Describe the emotion expressed in this image:  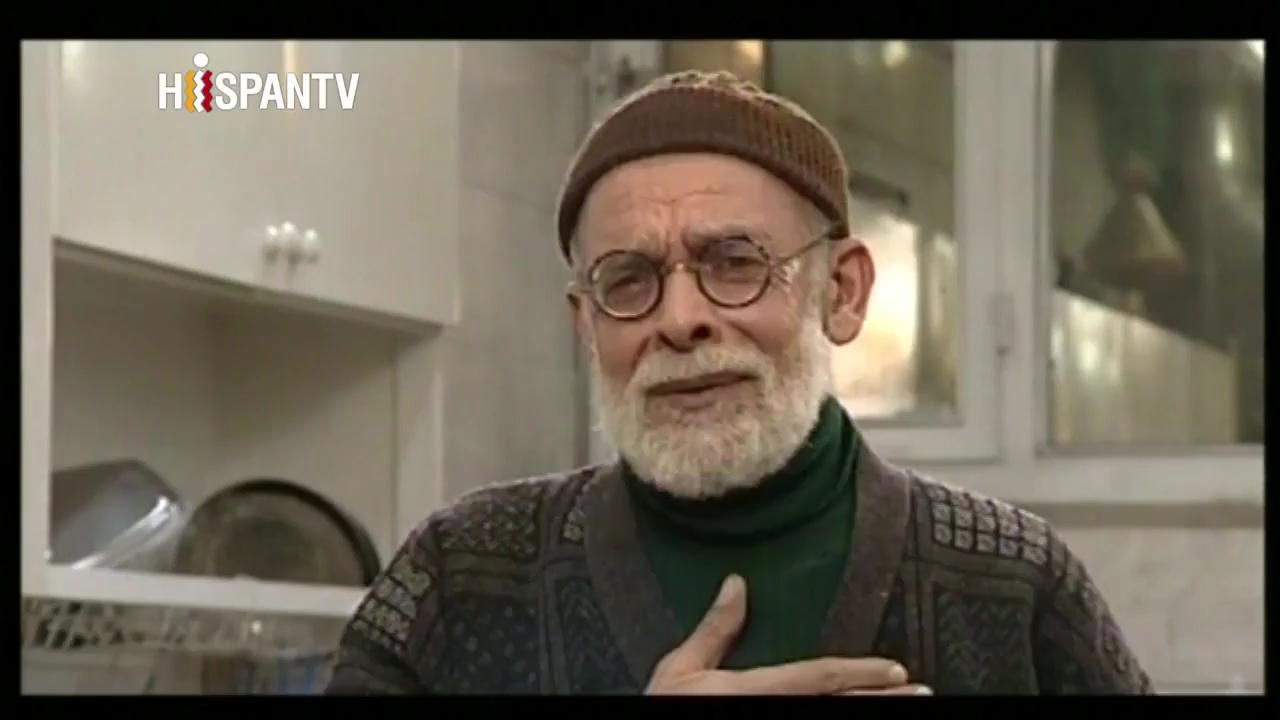
This person displays Suffering, valence and arousal with low intensity.